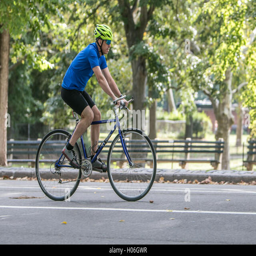
a man is riding a bicycle